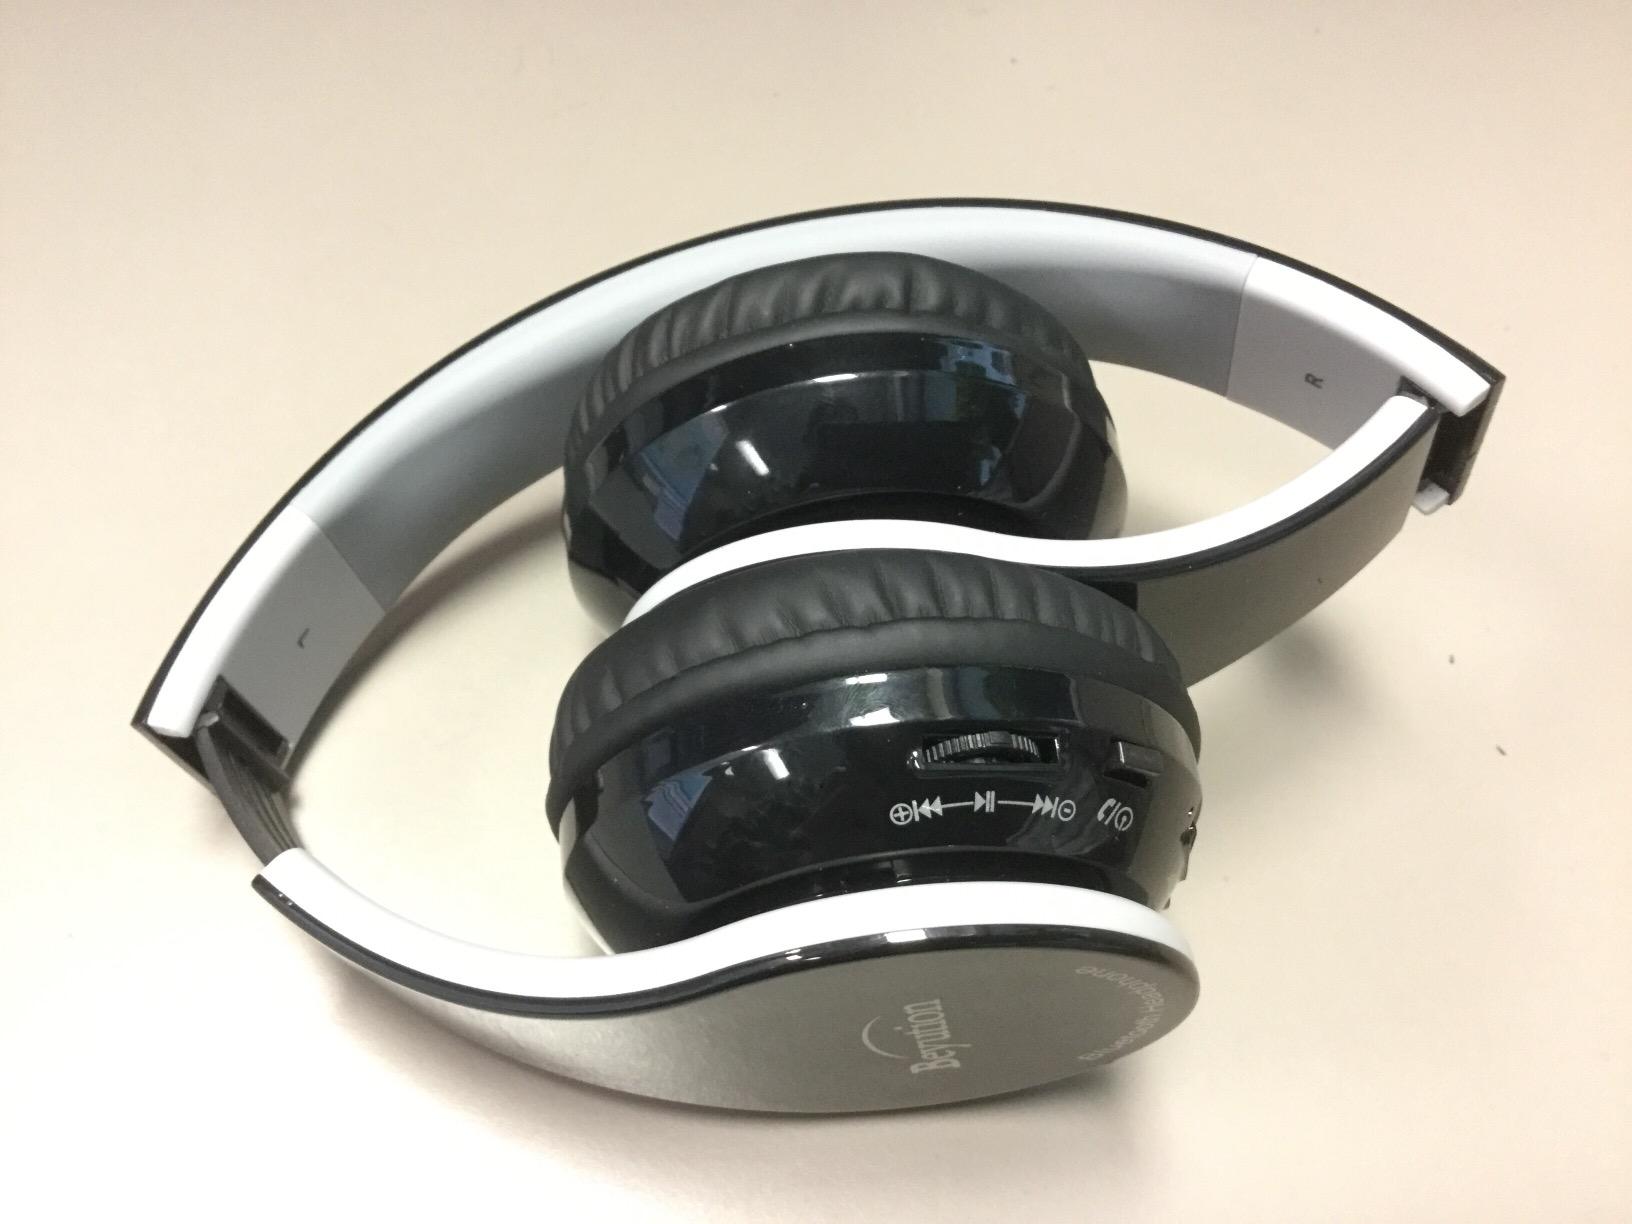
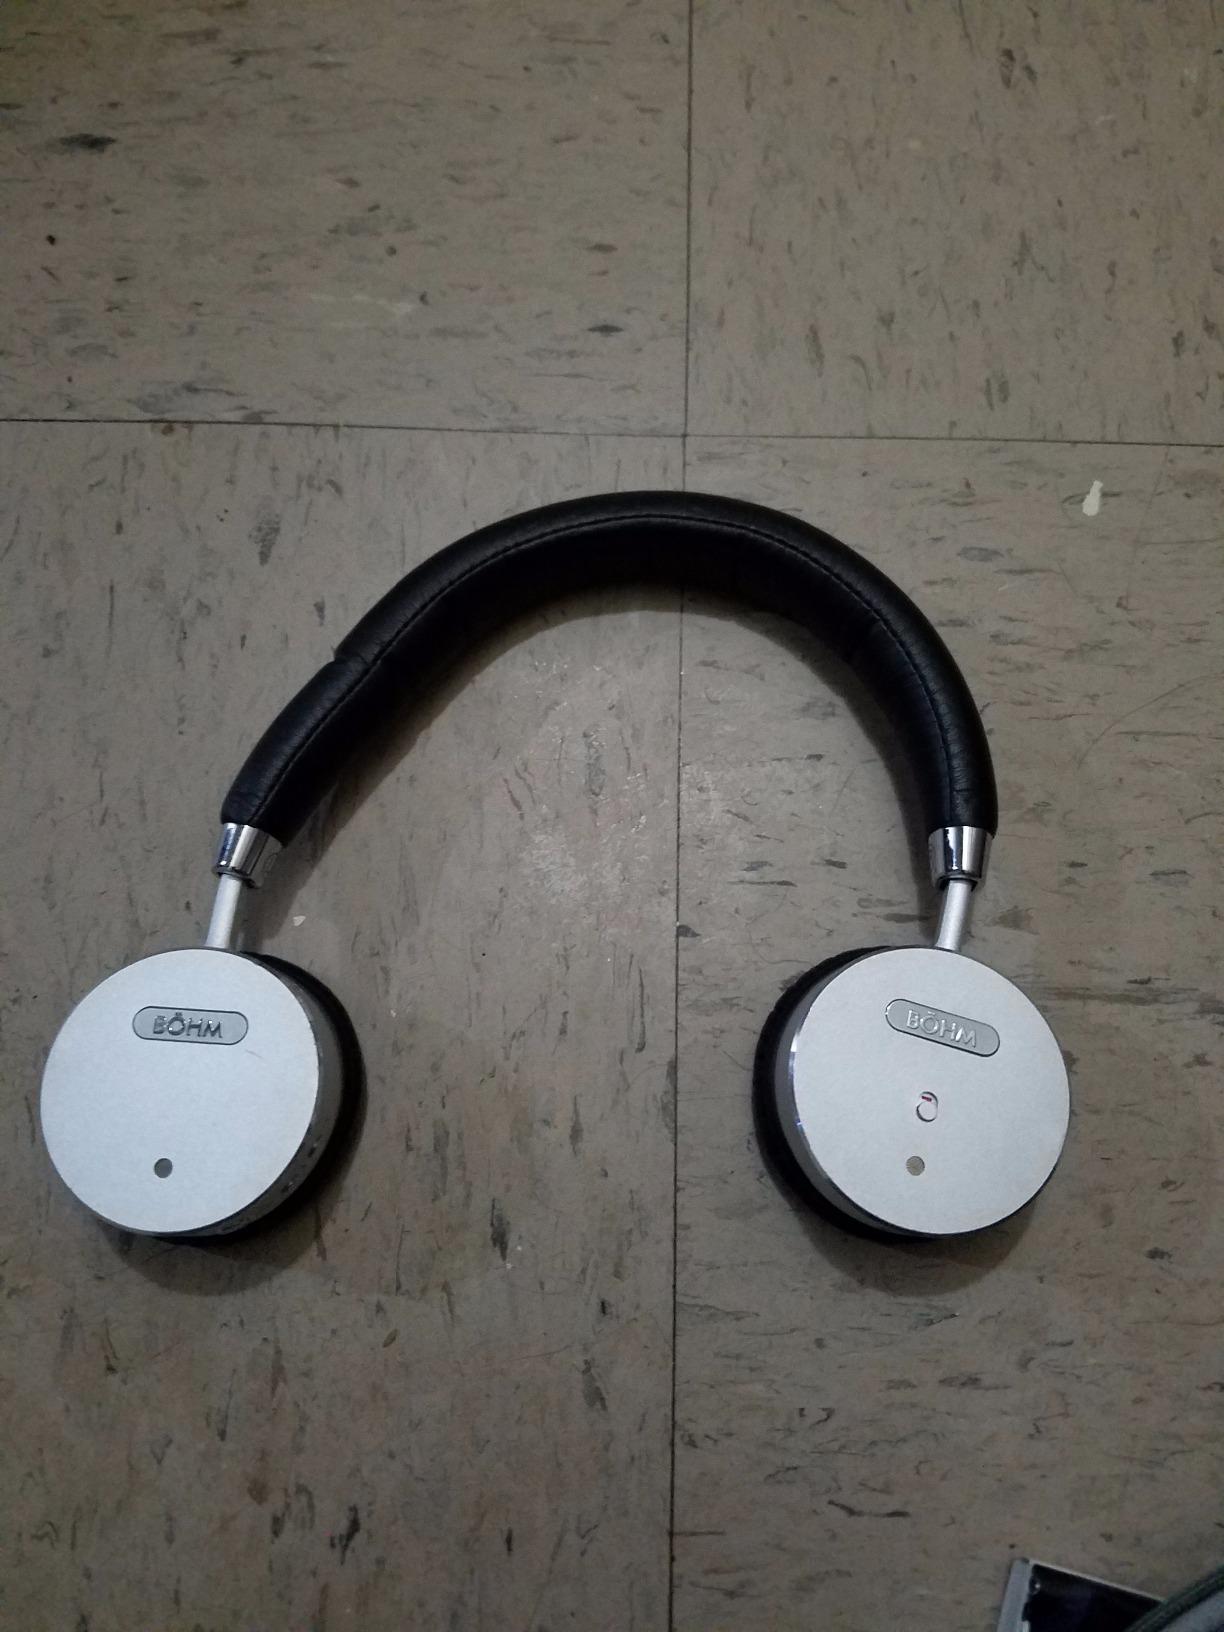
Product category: headphones
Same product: no